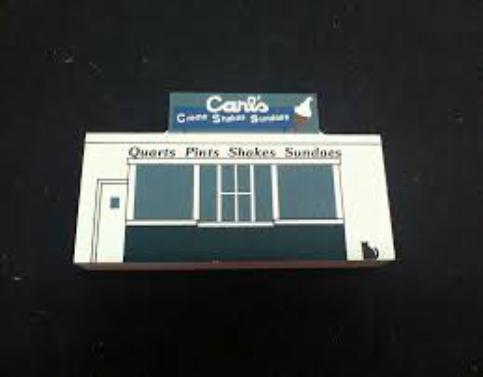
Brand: Carl's Ice Cream
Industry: Food